Question: Please indicate a possible affordance area of the jump_skateboard that can be used for standing
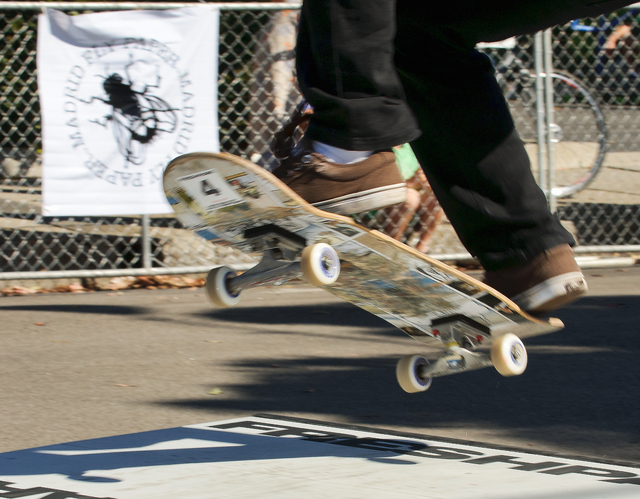
Answer: [128, 135.5, 571, 402.5]